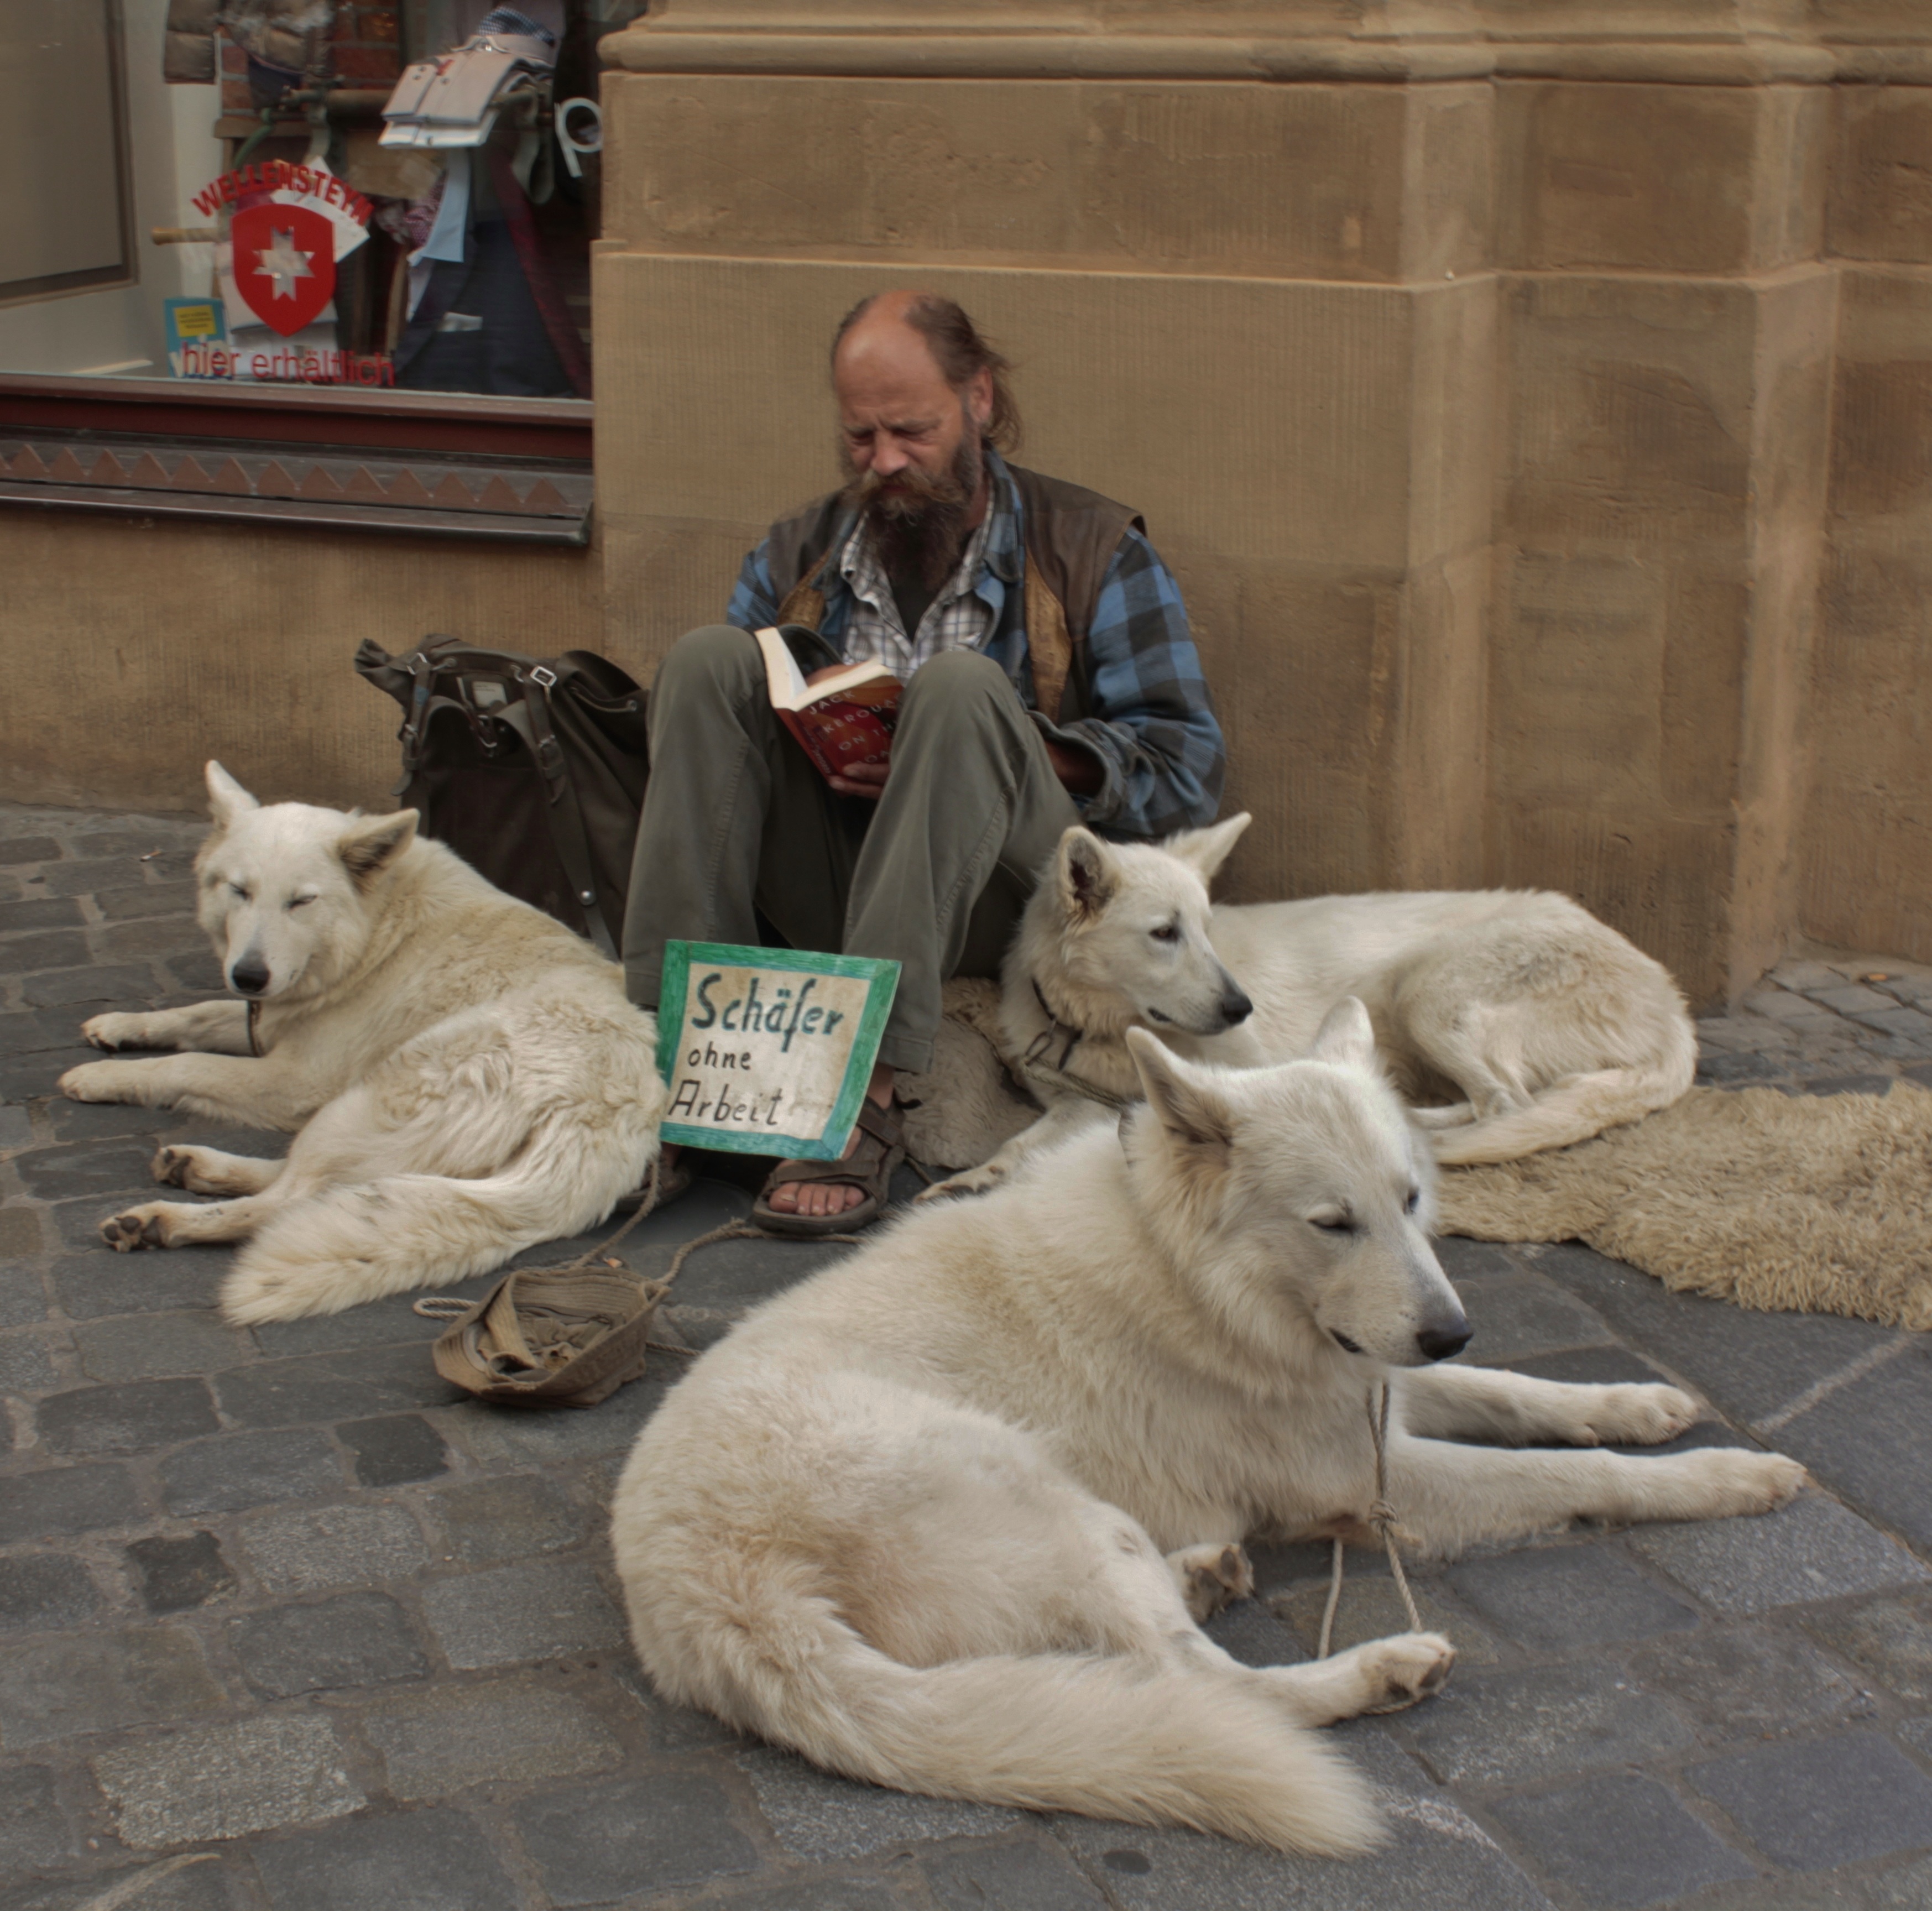
dog, mammal, serenity, sch fer, animal shelter, street dog, dog like mammal, dog breed group, awake dogs